Jesús Hernández (cyclist)

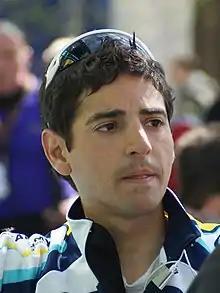
Hernández at the 2009 Vuelta a Castilla y León

Jesús Hernández Blázquez (born 28 September 1981) is a Spanish former road bicycle racer, who competed professionally between 2004 and 2017, for the , , , and teams. He now works as a directeur sportif for UCI Continental team .